José Mujica

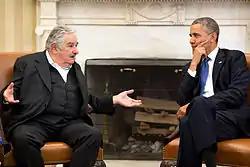

Mujica formed a cabinet made up of politicians from the different components of the Broad Front, ceding the area of economics to aides of his vice president Danilo Astori.